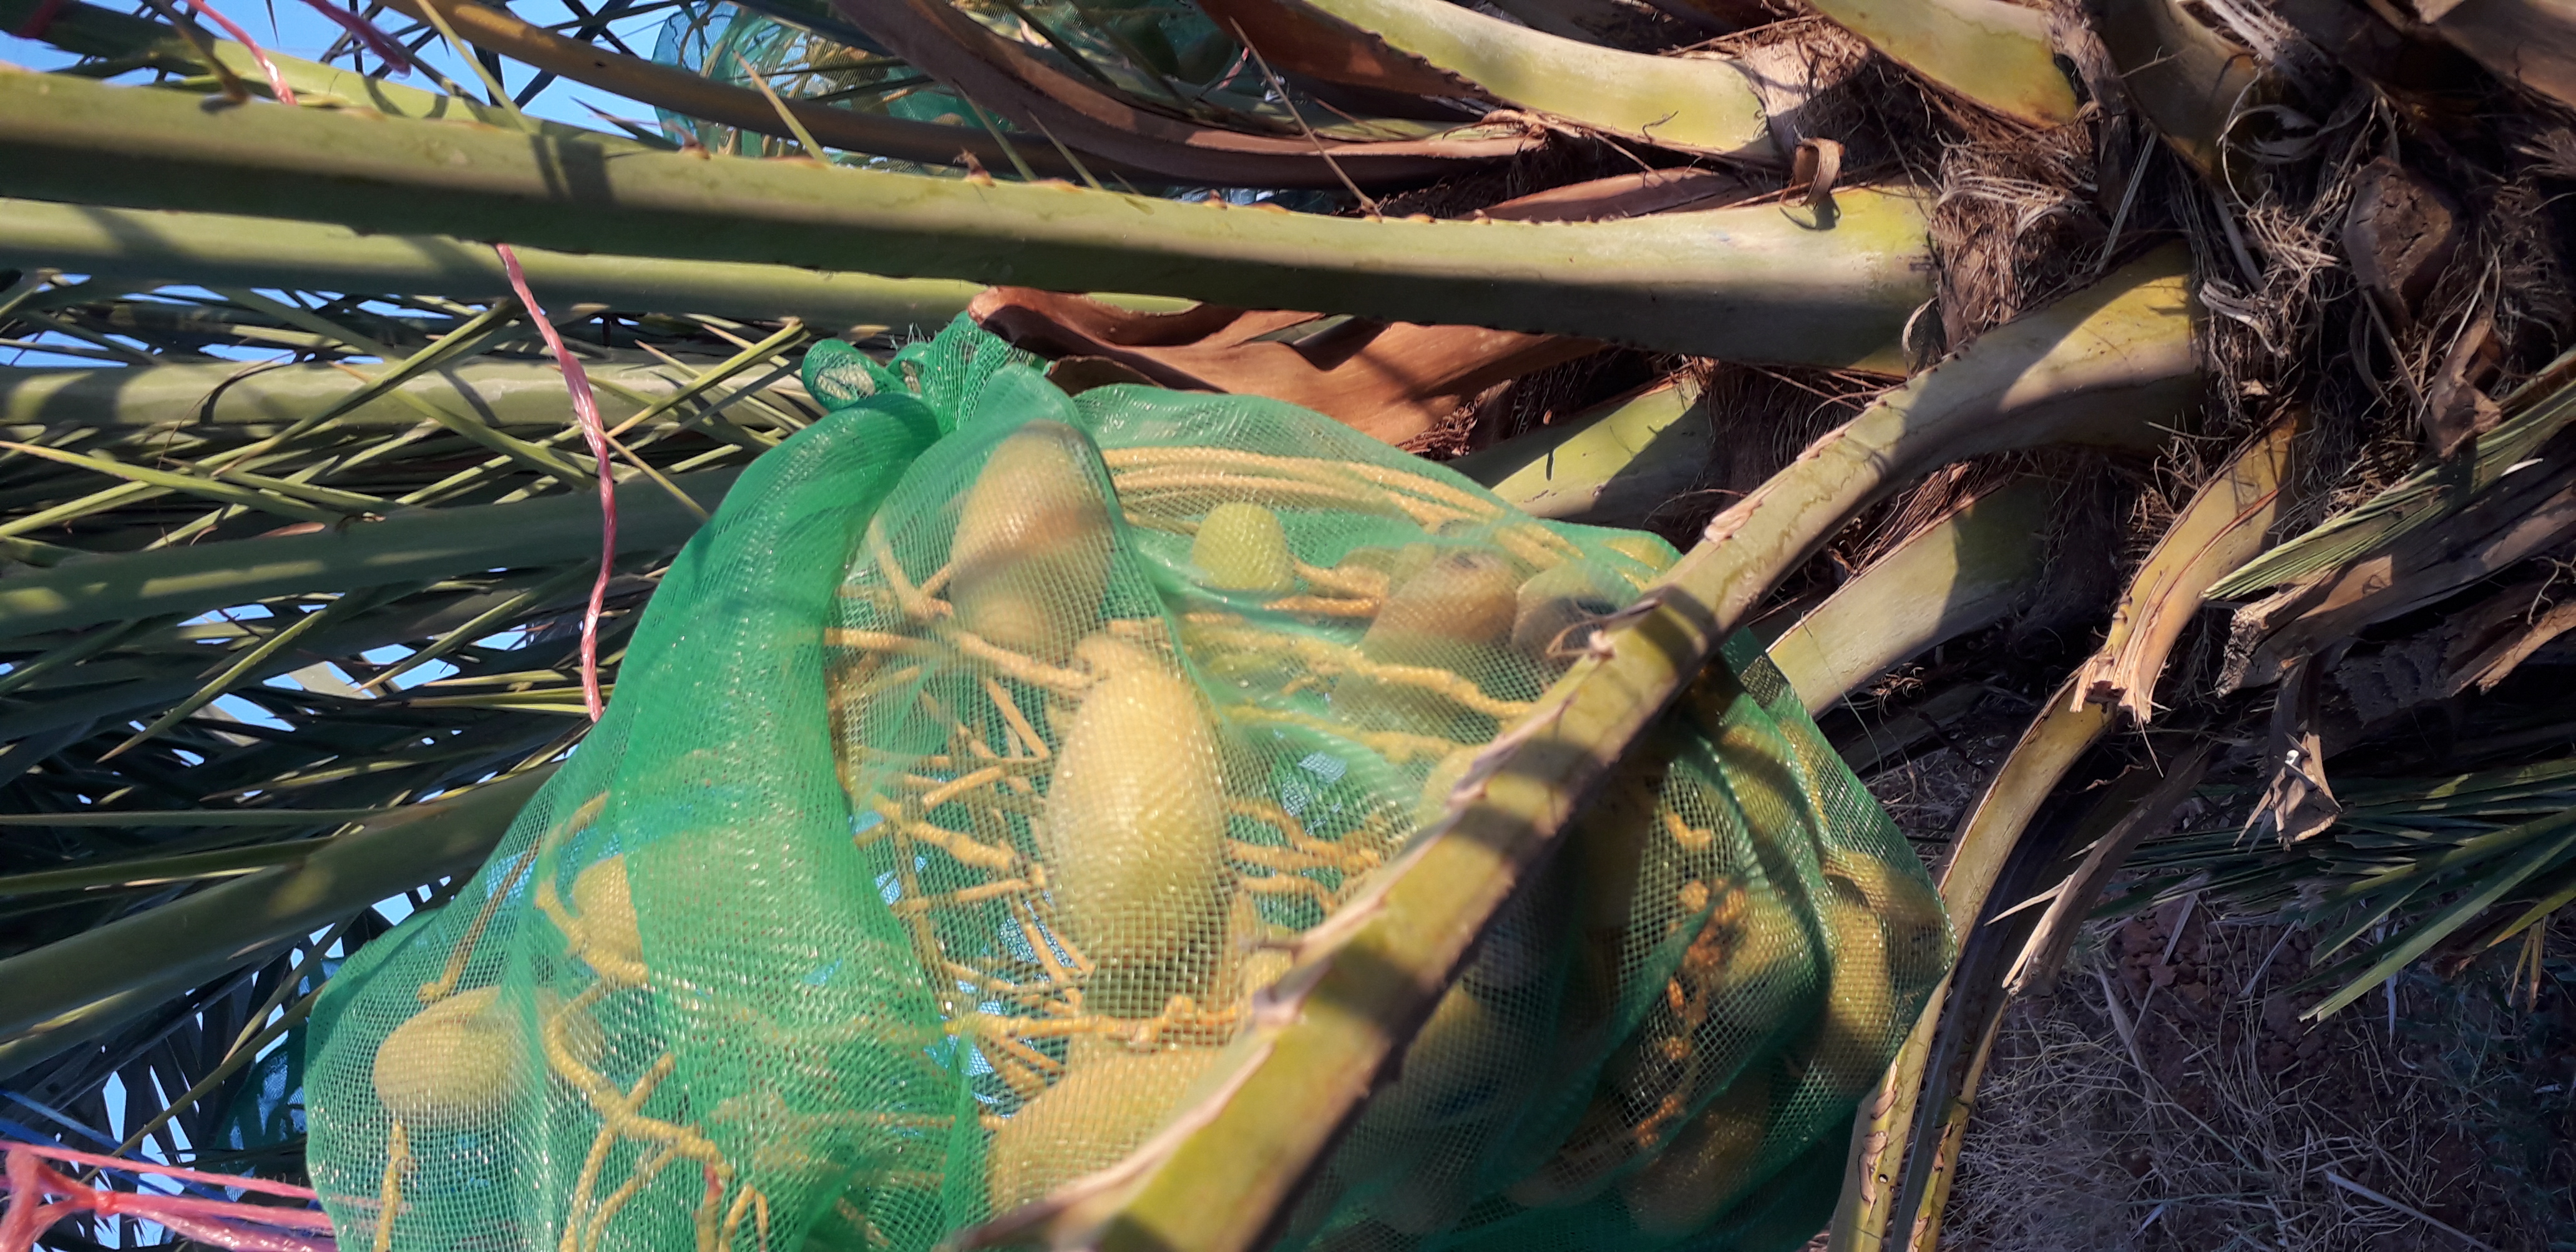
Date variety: Boumajhoul